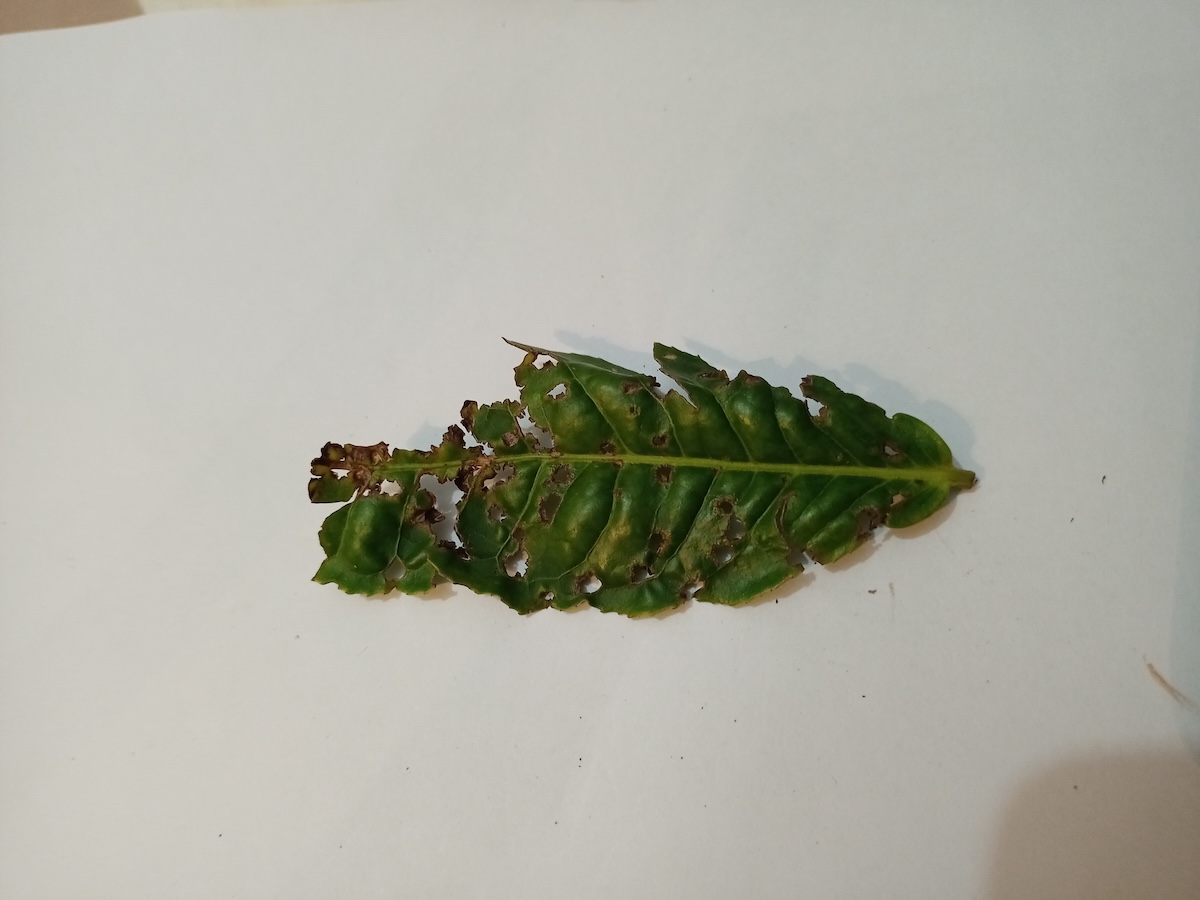
Label: Green mirid bug